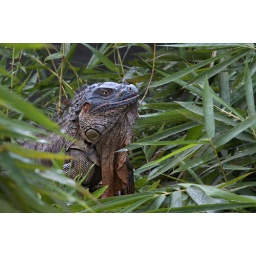
A green iguana lying in a tree near the river in Muelle, Costa Rica.